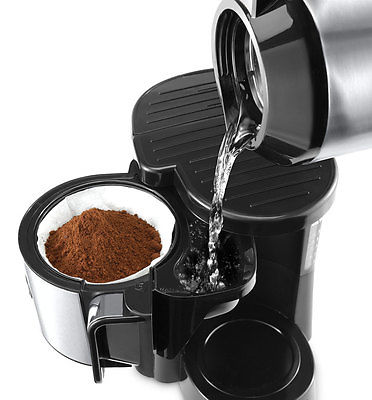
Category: coffee maker